Historiographic issues about the American Civil War

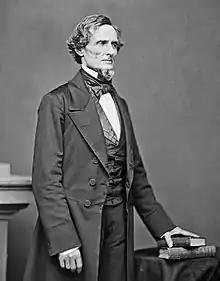
Jefferson Davis, President of the Confederacy

Questions such as whether the Union was older than the states or the other way around fueled the debate over states' rights. Whether the federal government was supposed to have substantial powers or whether it was merely a voluntary federation of sovereign states added to the controversy. According to historian Kenneth M. Stampp, each section used states' rights arguments when convenient and shifted positions when convenient.